Michael Bay filmography

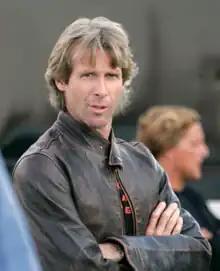
Bay on the set of his film "Transformers" in 2006

American director and producer Michael Bay started his career directing music videos and commercials. This included a commercial for the American Red Cross in 1992 which received a Clio Award, and music videos for Donny Osmond, Styx and Meat Loaf. Jerry Bruckheimer recognizing his achievements on commercials offered the chance to direct one of his productions as Bay's feature film debut. Bay did so with Bruckheimer's action comedy "Bad Boys" starring Will Smith, and Martin Lawrence. In the same year he also received a Directors Guild of America Award for his work on commercials. Bay followed this with action film "The Rock" starring Sean Connery, and Nicolas Cage. The film was a commercial success grossing over $335 million at the worldwide box office. In 1998, he directed, and produced the science fiction disaster film "Armageddon" which was the highest-grossing film of the year, and Bay received the Saturn Award for Best Director. After the success of "Armageddon" he also became the youngest director to gross $1 billion at the worldwide box office.